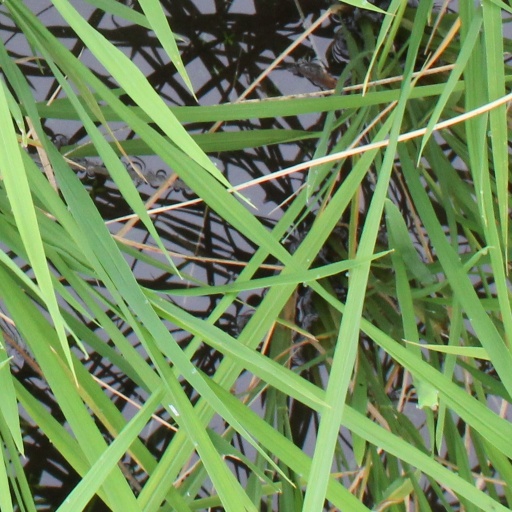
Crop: rice